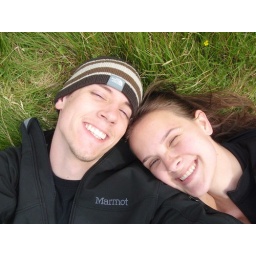
After a good hike, it felt so nice to relax in a field of grass in the sunshine!